The Breaking Point (1950 film)

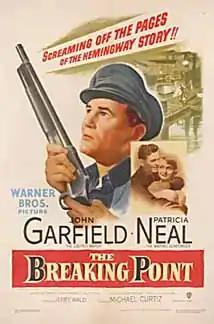
Theatrical release poster

The Breaking Point is a 1950 American film noir crime drama directed by Michael Curtiz and the second film adaptation of the 1937 Ernest Hemingway novel "To Have and Have Not", the first one having featured Humphrey Bogart and Lauren Bacall. It stars John Garfield in his penultimate film role and Patricia Neal.